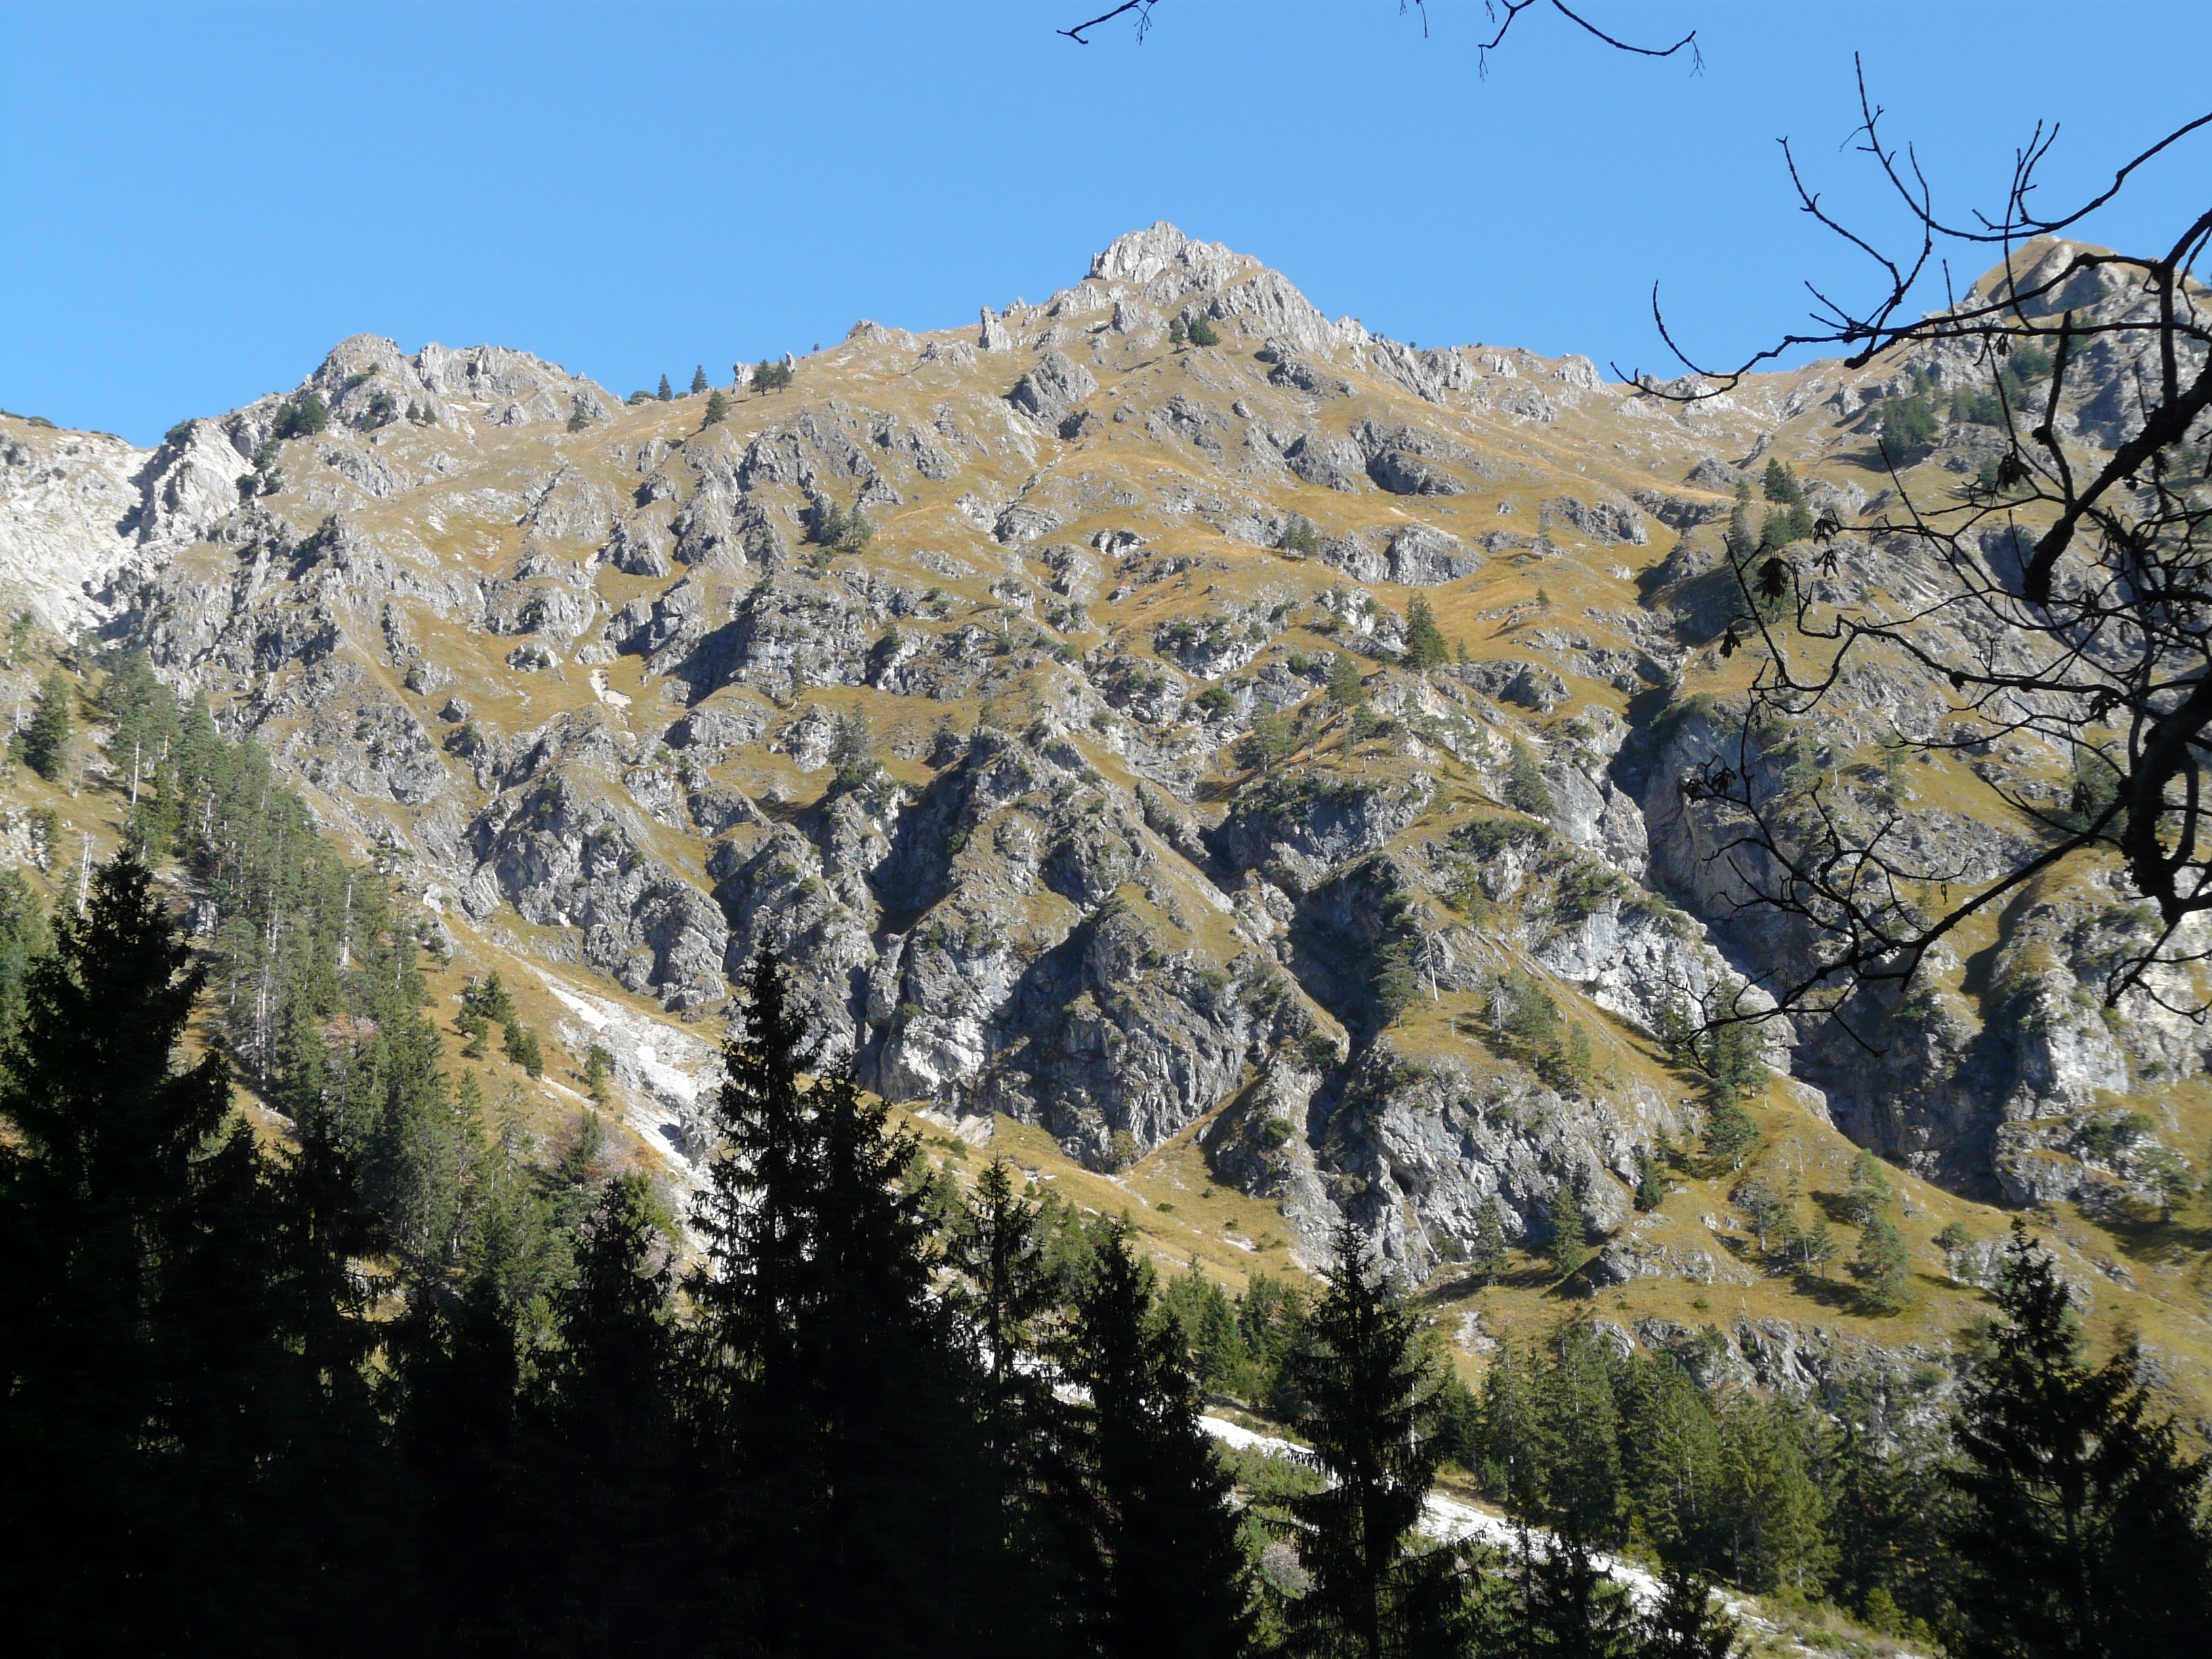
tree, nature, wilderness, walking, mountain, snow, trail, adventure, valley, mountain range, hike, alpine, ridge, mountains, alps, plateau, idyll, sunny day, landform, mountain pass, geographical feature, mountainous landforms, allgau, oytal, lower gutenalpe, sea walls